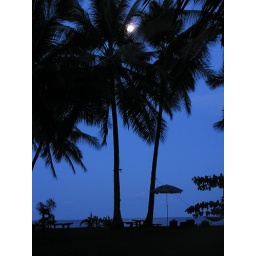
it seemed like the sky or the sea is always blue in siargao, even at night